Gleek (Super Friends)

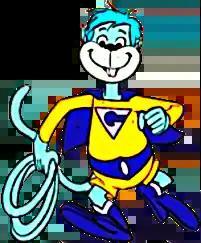

Gleek is a fictional character appearing in the animated series "Super Friends" and its related spin-offs. Gleek is the pet of the alien Wonder Twins, Zan and Jayna. He debuted in "The All-New Super Friends Hour", which first aired September 10, 1977. Gleek's vocalizations were provided by Michael Bell, who also voiced Zan.